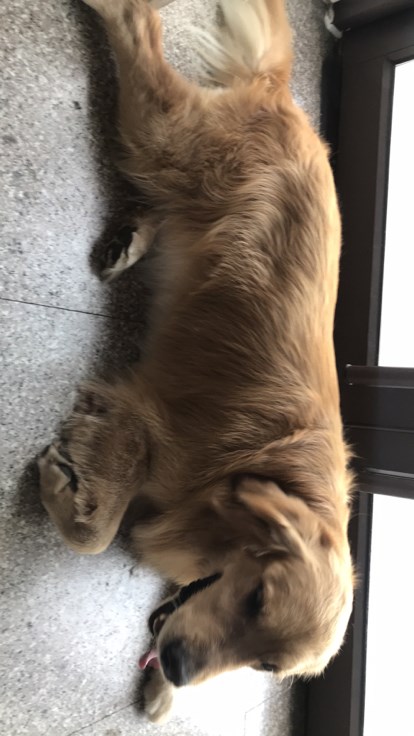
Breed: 5355-n000126-golden_retriever